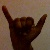
The image shows a hand gesture representing the letter 'Y' in Indian Sign Language.